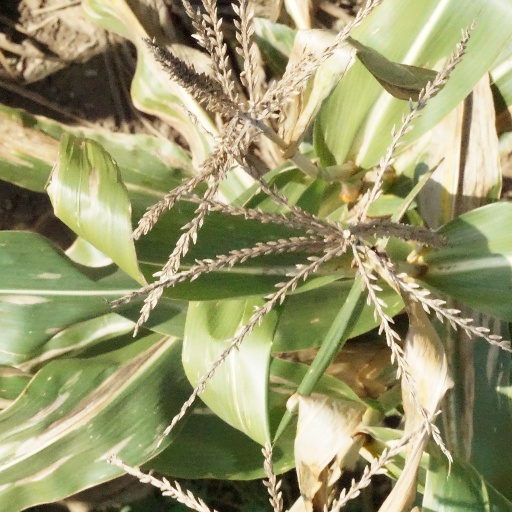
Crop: maize; corn